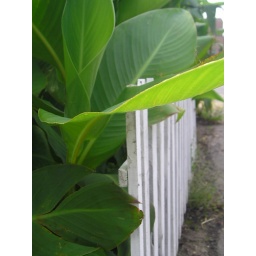
huge green plants this was taken in the garden of the &amp;quot;grotto&amp;quot; in ST johns wi